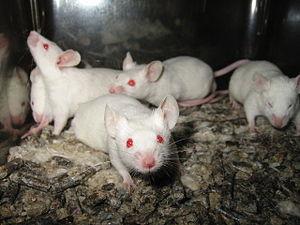
Au cours de l'histoire, ces rongeurs sont fréquemment confondus et partagent bien souvent un même aspect culturel. Depuis la Préhistoire, les « rats » et les « souris » ont toujours accompagné l'Homme. De ce fait, ce sont des animaux qui occupent une très forte symbolique et qui sont fortement présents dans les domaines folkloriques et artistiques. Dans certaines de ses fables, Jean de La Fontaine emploie aussi bien le terme de rat que celui de souris pour désigner le même animal. Impossible alors de savoir auquel des deux rongeurs le poète fait référence. De même, si la Batrachomyomachia attribuée à Homère est traduite par « La Bataille des grenouilles et des rats » elle est traduite dans d'autres langues par « La Bataille des grenouilles et des souris » comme c'est le cas par exemple en anglais ou encore en espagnol. Dans les fables d'Ésope, le problème est le même. On retrouve également cette assimilation en Asie. Ainsi Mûshika, la monture du dieu Ganesh peut être un rat comme elle peut être une souris et dans l'astrologie chinoise, le premier signe du zodiaque est le rat mais il est parfois désigné sous le nom de souris.
La Souris grise est une espèce parmi les petits rongeurs de la famille des muridés. En français elle est appelée aussi Souris domestique, Souris commune. On désigne aussi plus simplement cette espèce très répandue par le nom vernaculaire générique, souris. C'est un animal nocturne, généralement assez craintif, qui vit souvent à proximité ou dans les habitations humaines, d'où son appellation « domestique » comme pour la mouche domestique. La souris blanche est une race de souris domestiquée largement utilisée en laboratoire. Une fois apprivoisée c'est un animal qui est apprécié également comme animal de compagnie très affectueux et intelligent. L'aspect culturel autour de la souris est extrêmement important. De nombreux proverbes, citations, livres, poèmes, chansons, films, dessins animés, etc. portent sur ce thème de la souris.
Une souris de laboratoire est un rongeur qui est utilisé par les scientifiques ou techniciens biologistes afin de mener des recherches scientifiques ou des tests biologiques, par exemple allergologiques ou cancerologiques.